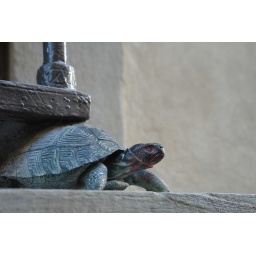
A turtle holding up a window box in Florence, Italy.